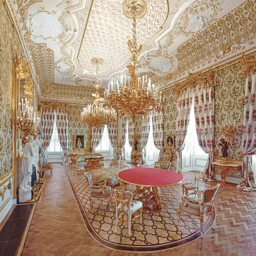
Vaduz Castle